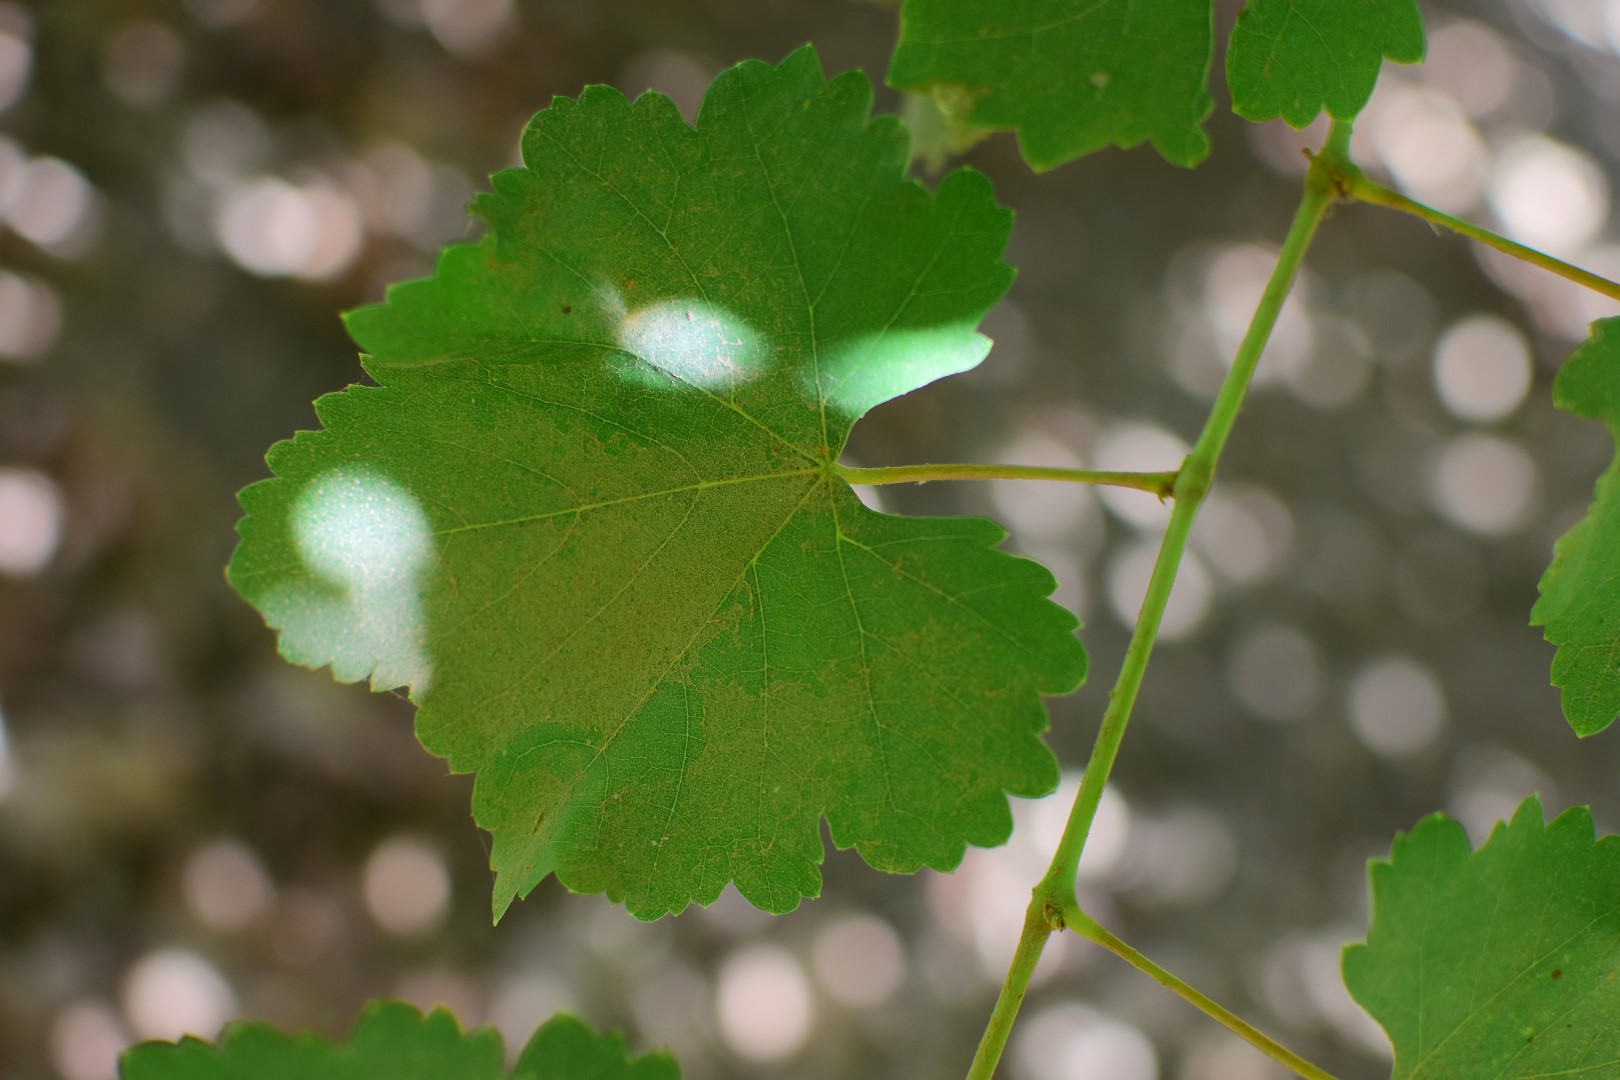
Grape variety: Frinsi